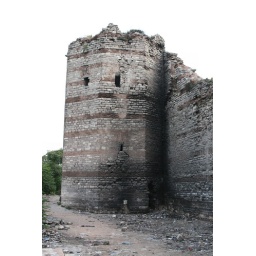
A fire-blackened octagonal tower in the inner wall